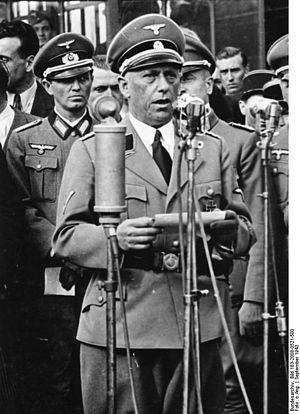
Julius Ritter était un colonel SS qui supervisait en France le Service du travail obligatoire, qui envoyait des dizaines de milliers de travailleurs français en Allemagne pour y soutenir l'industrie nazie. Son chef à Berlin était Fritz Sauckel qui fut condamné à mort au procès de Nuremberg. Julius Ritter a été exécuté par des membres du mouvement Francs-tireurs et partisans - Main-d'œuvre immigrée le 28 septembre 1943 à Paris.